Poor Richard Club

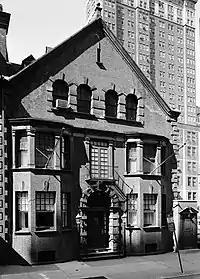
The second clubhouse at 1319 Locust Street

The Poor Richard Club was a private club in Philadelphia, Pennsylvania, whose members were mostly members of the advertising industry. The club bestowed an annual Gold Medal of Achievement to several celebrities, including several U.S. Presidents.